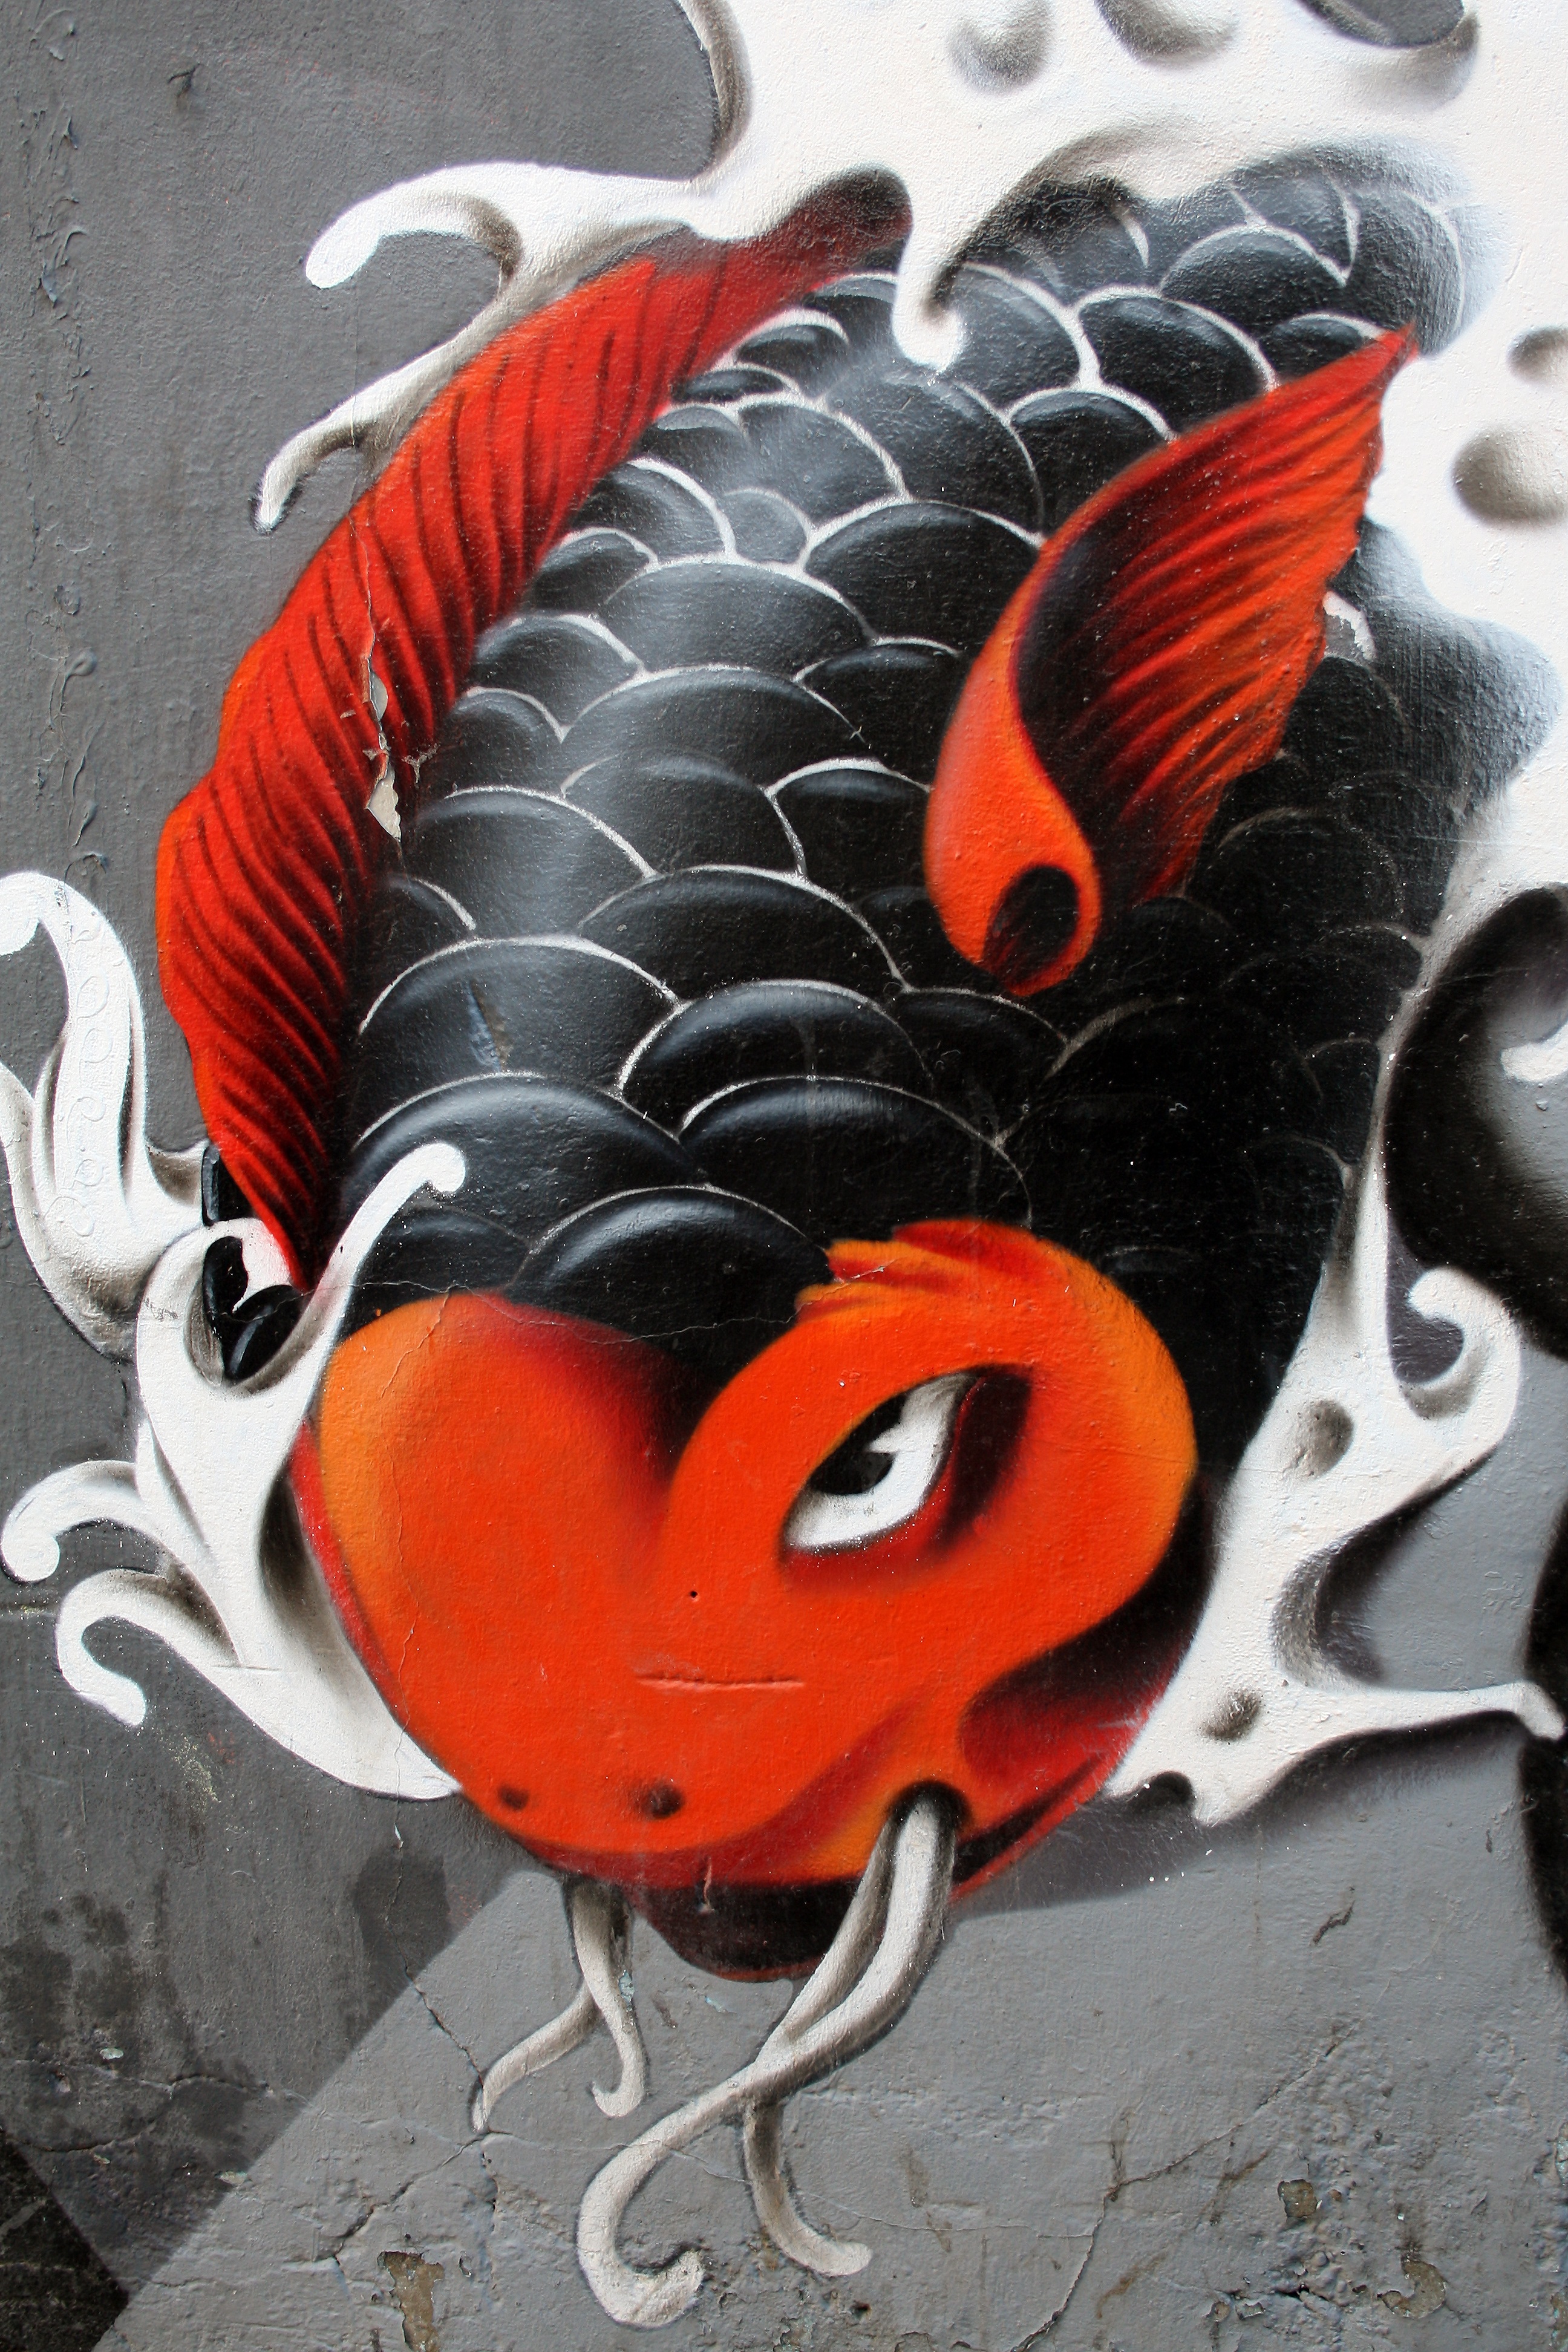
wall, red, color, clothing, graffiti, painting, urban art, art, costume, koi, carp